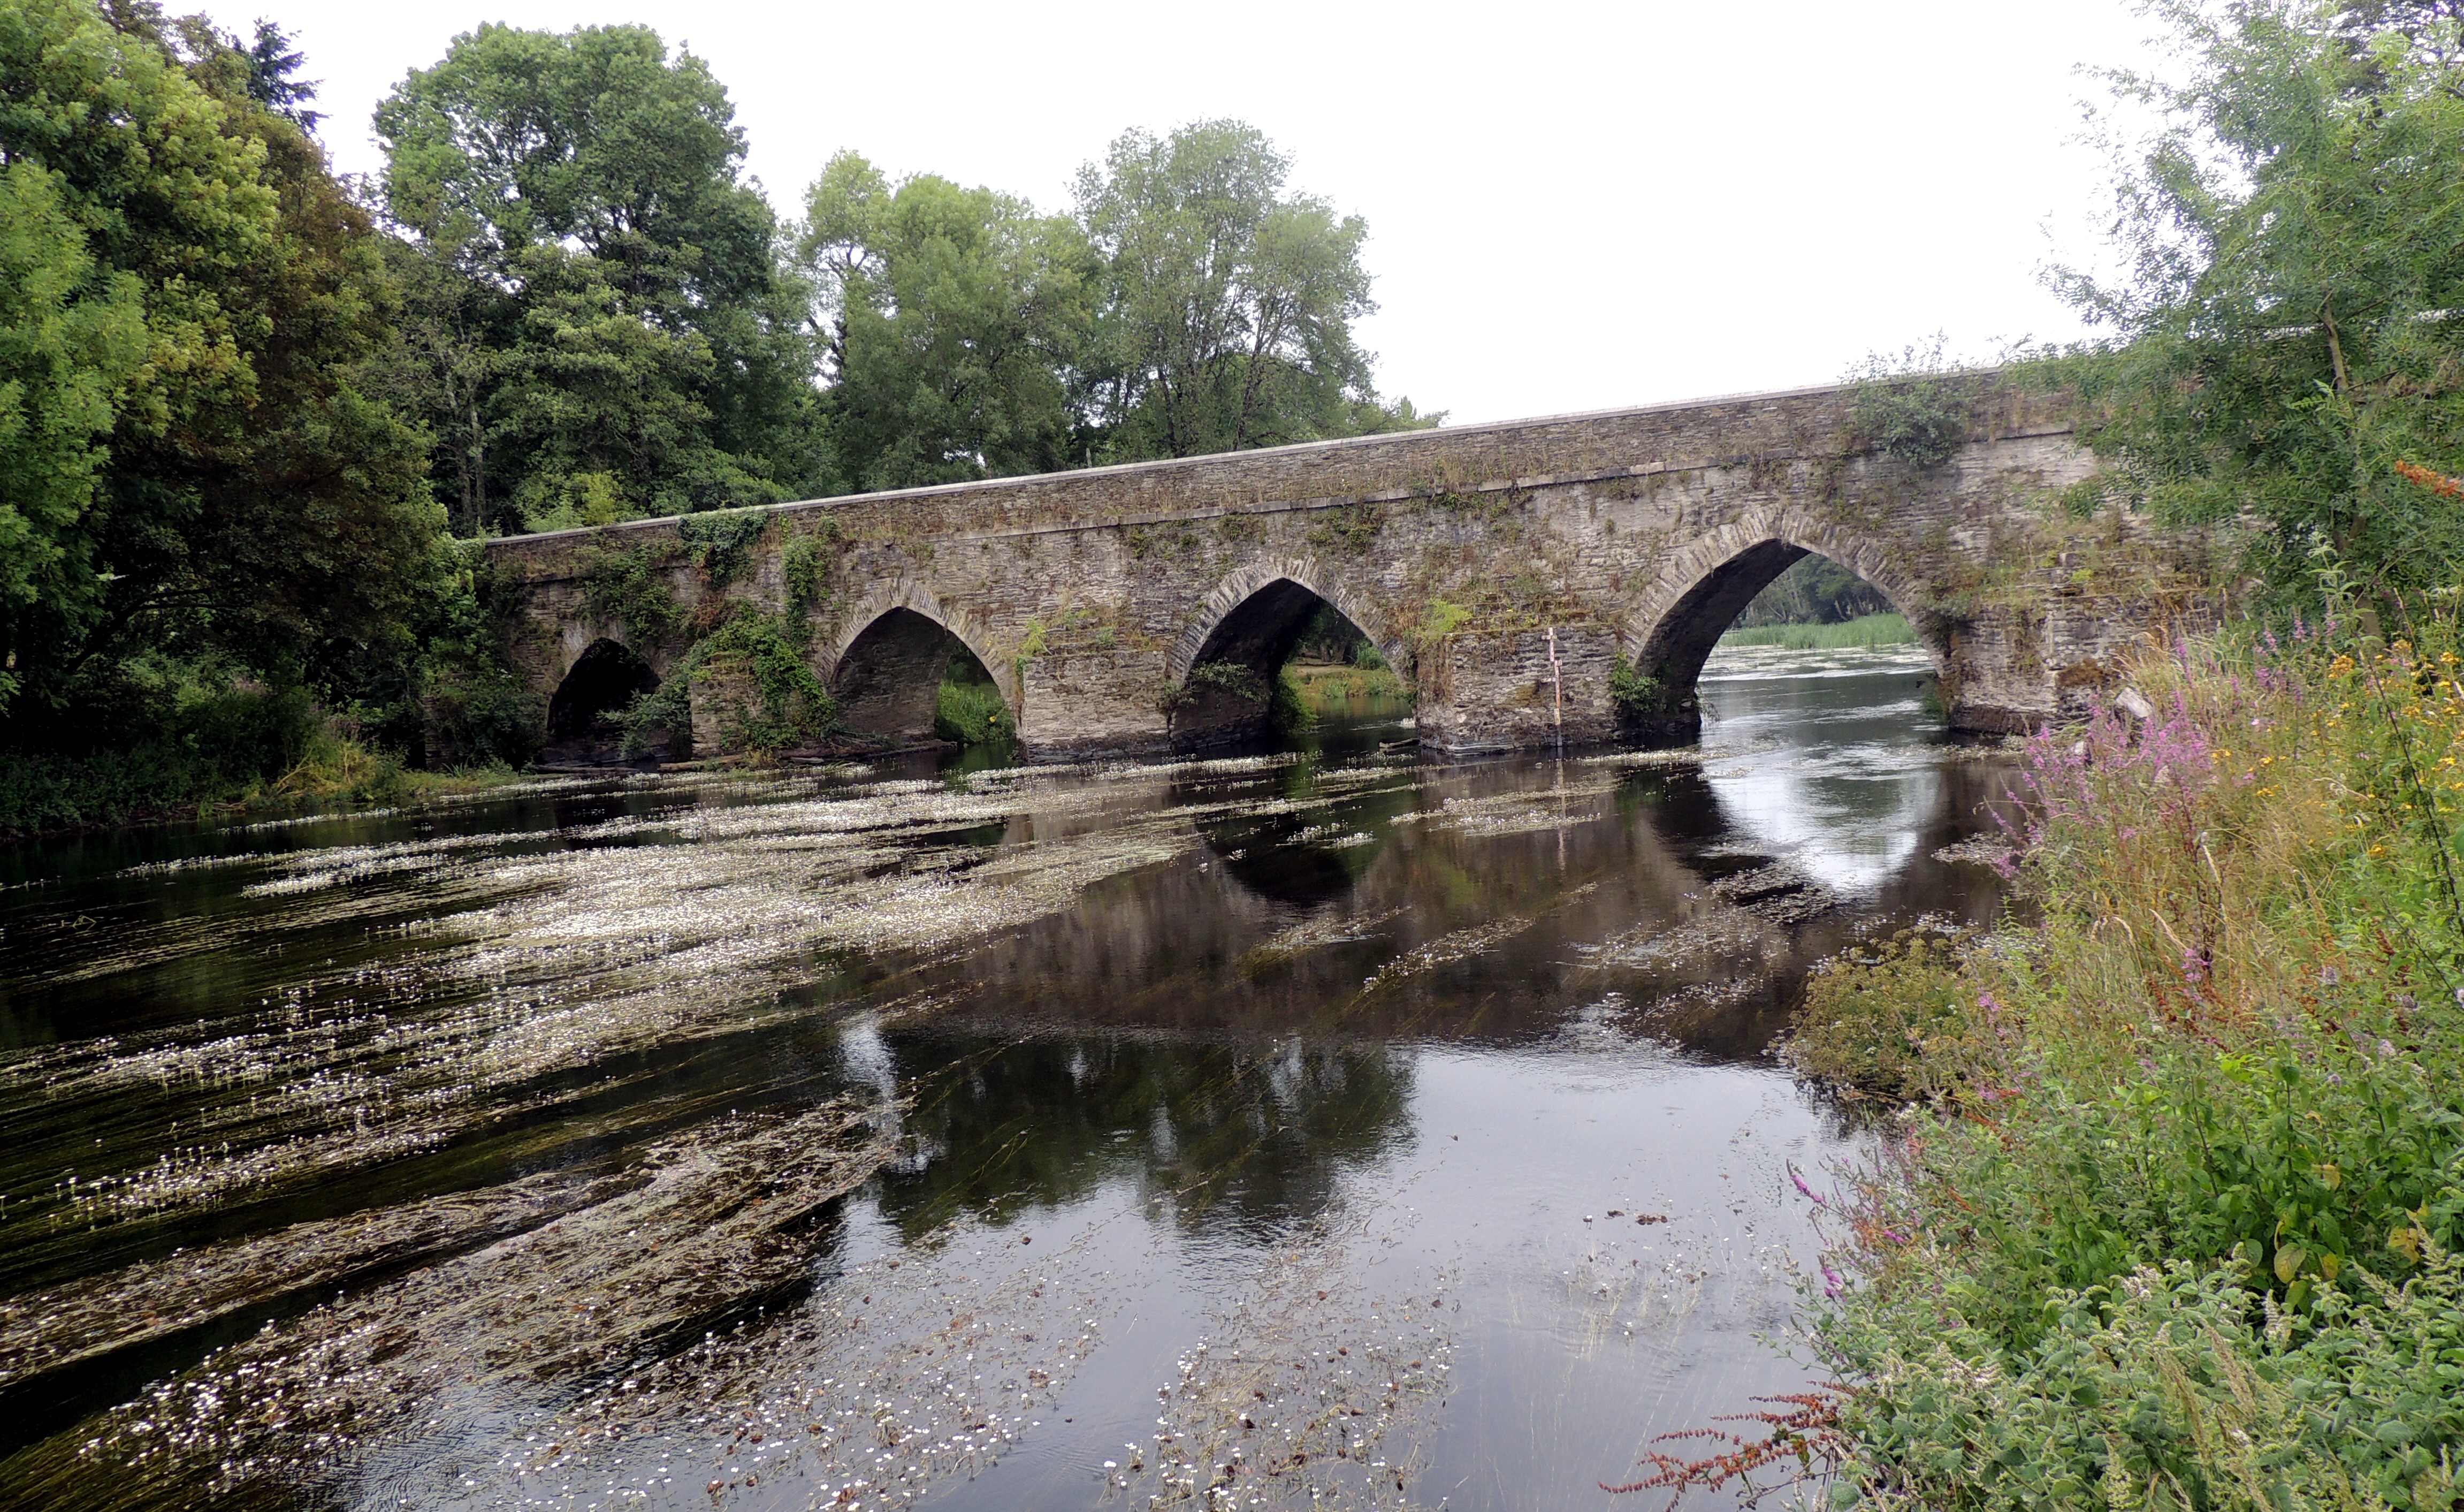
water, bridge, river, canal, pond, europe, stream, reservoir, waterway, spain, espagne, wetland, reflections, arquitectura, europa, agua, rio, galicia, espanha, watercourse, espana, ditch, galiza, auga, galice, arquitecture, puentes, pontes, provinciadelugo, reflexos, provincialugo, refejos, mi o, arch bridge, rabade, nacionalvi, nonbuilding structure